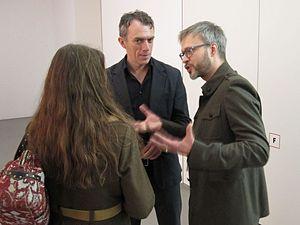
Michael Triegel, né le 13 décembre 1968 à Erfurt, est un artiste contemporain allemand. Il a étudié la peinture et l'art graphique dans la Hochschule für Grafik und Buchkunst Leipzig sous le professeur Arno Rink en 1990—1995. Il est associé à la Nouvelle école de Leipzig.